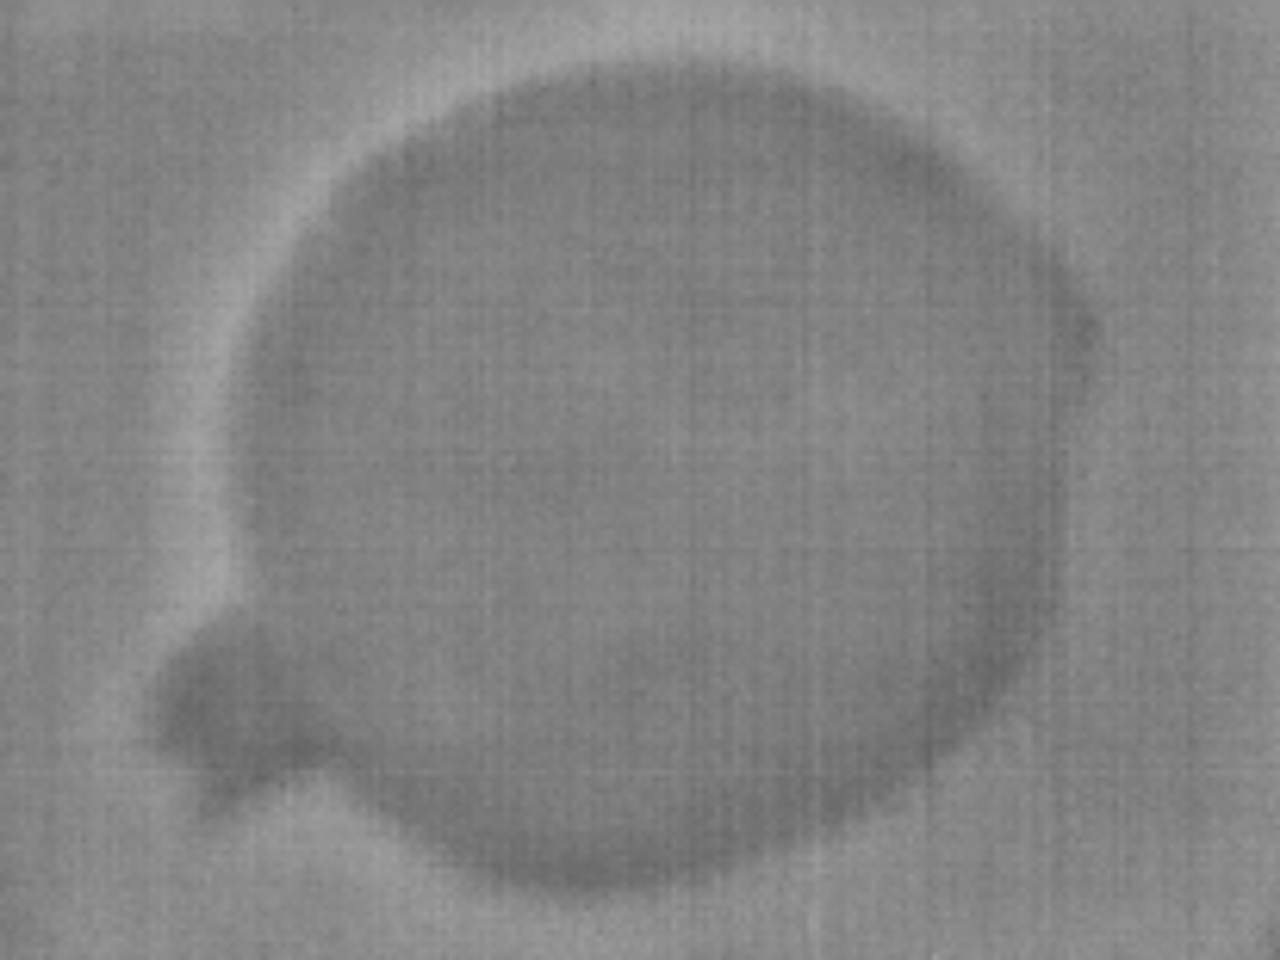
Label: No Defect